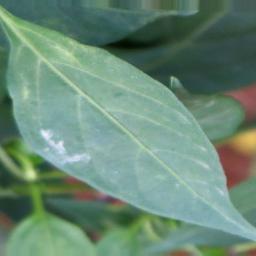
Label: healthy